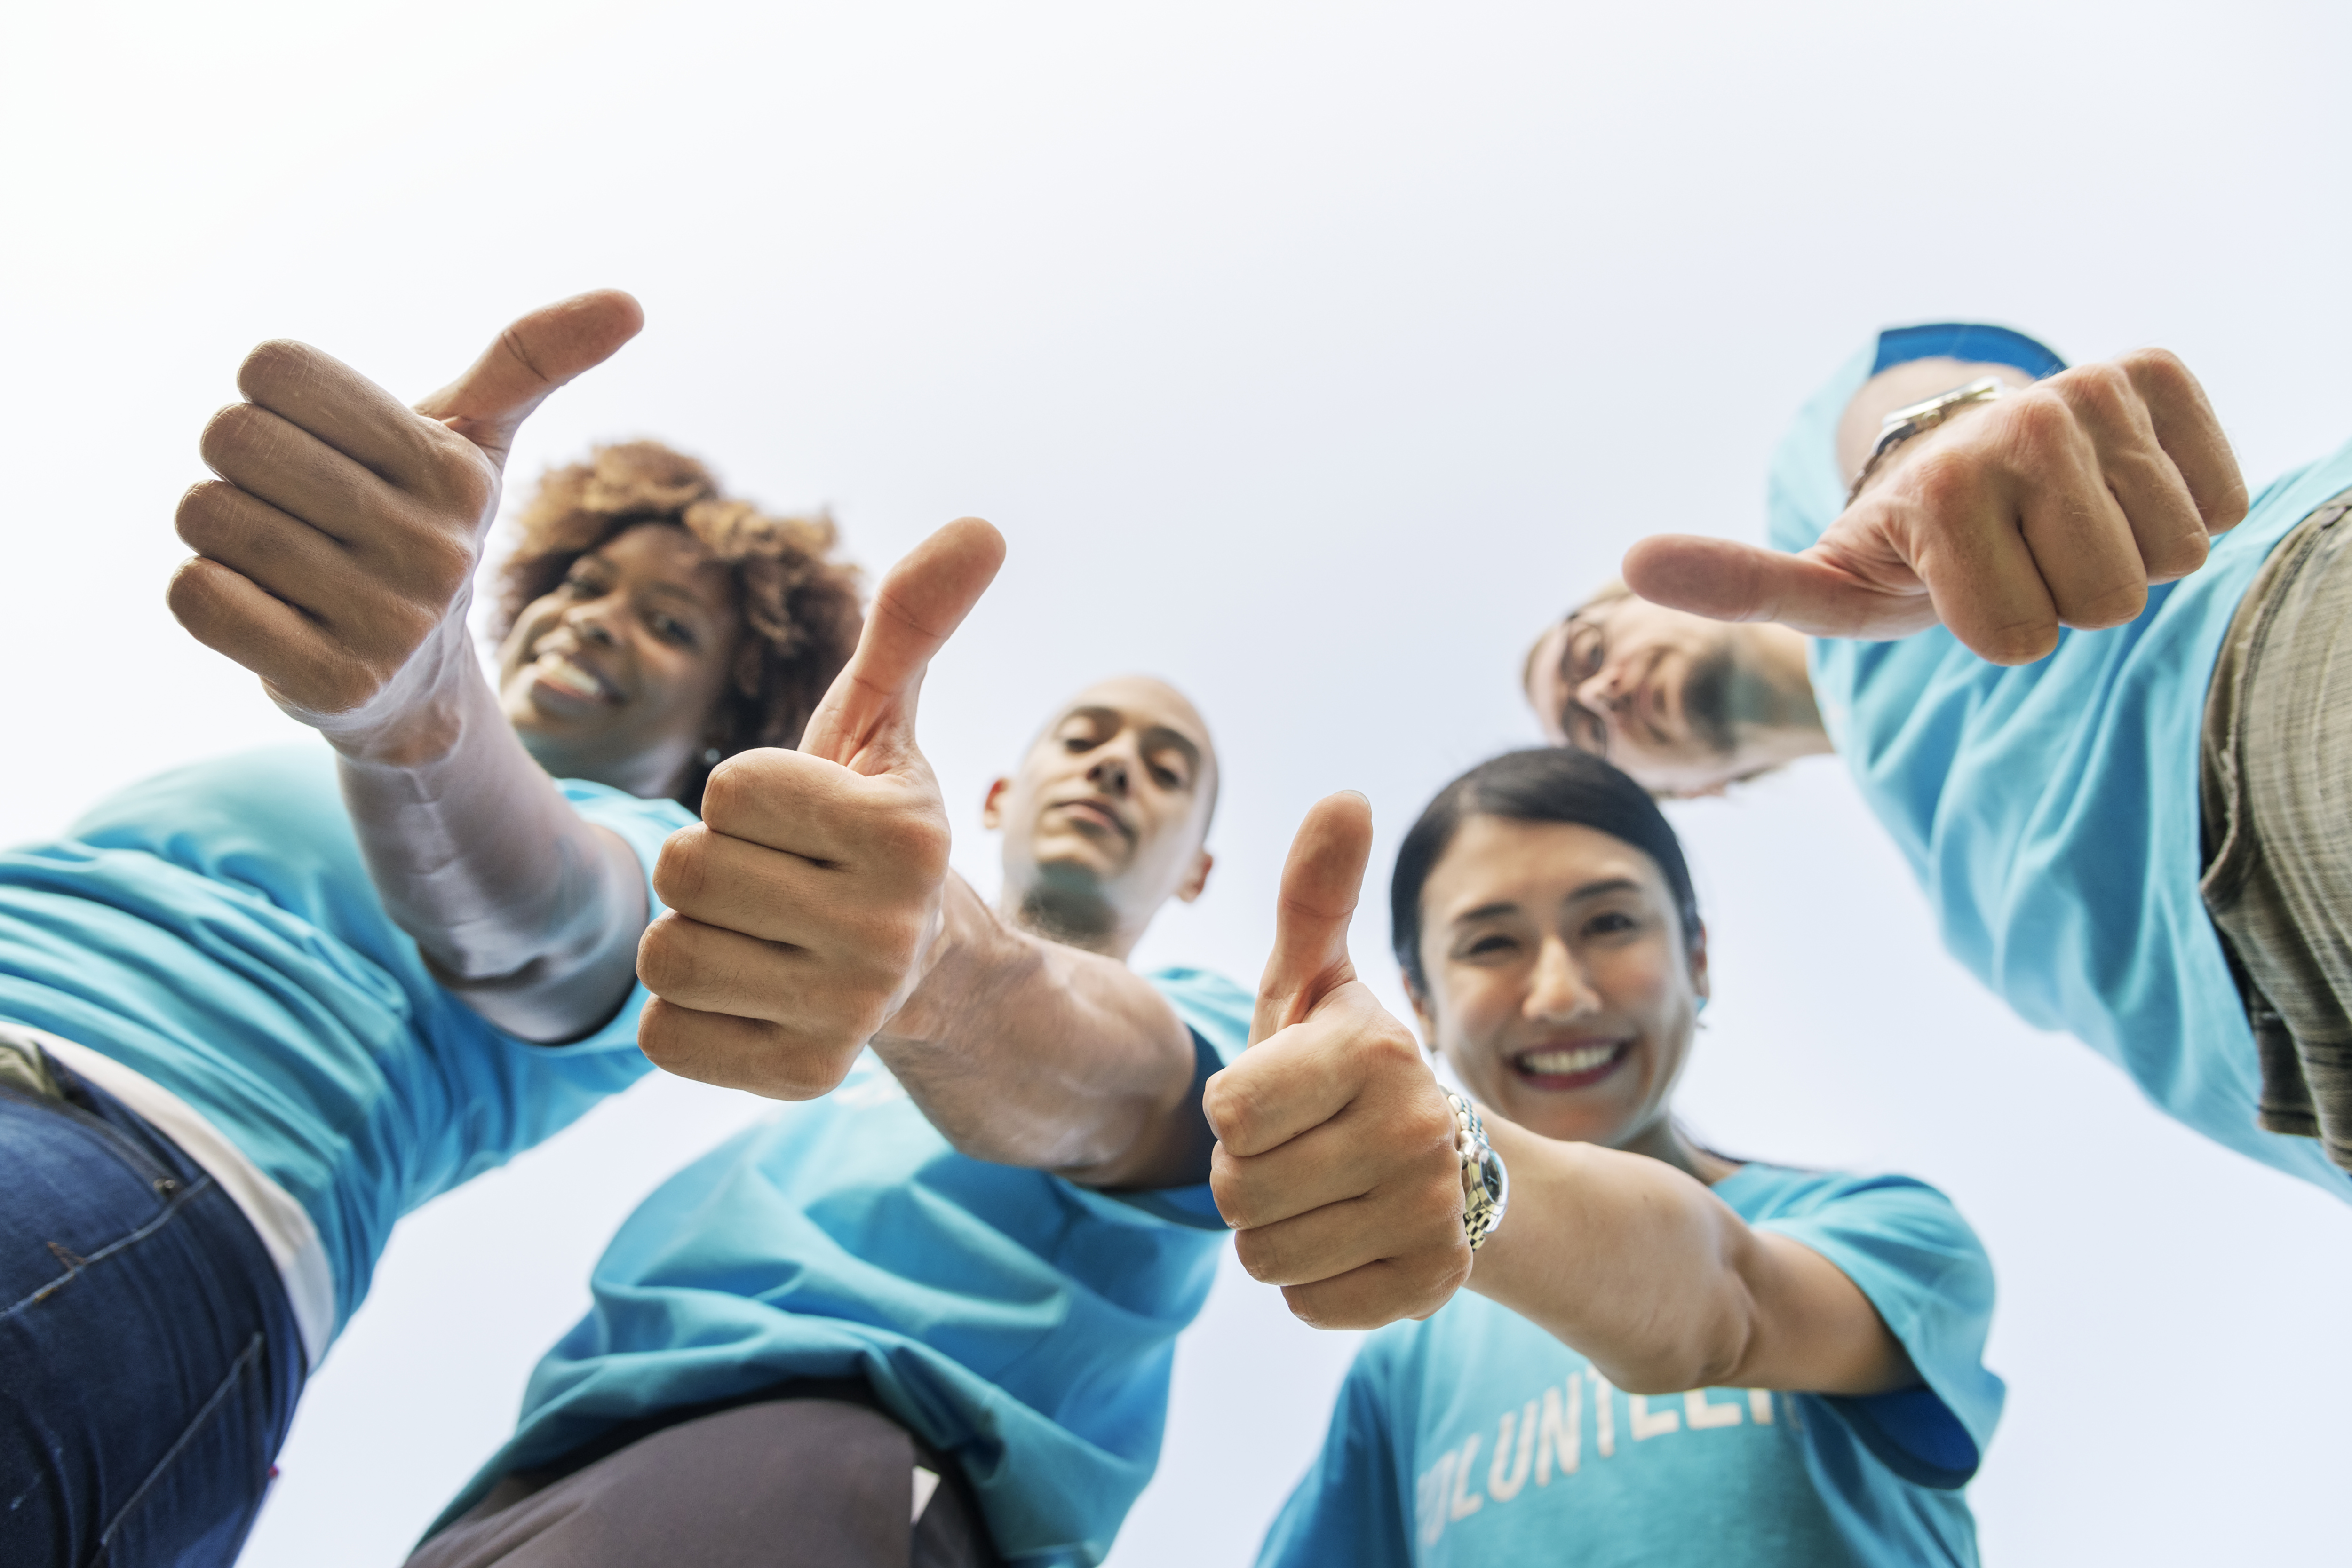
african american, afro, american, asian, black, blue, business agreement, charity, cheerful, community, community service, deal, diverse, donation, european, excellence, friends, friendship, group, guarantee, hands, happiness, improvement, japanese, like, man, ngo, non profit, organization, outdoors, park, partnership, people, performance, potential, smiling, staff, success, support, team, team building, teamwork, thumbs up, together, trust, unity, voluntary, volunteer, volunteering, volunteers, westerner, woman, hand, finger, fun, arm, thumb, human behavior